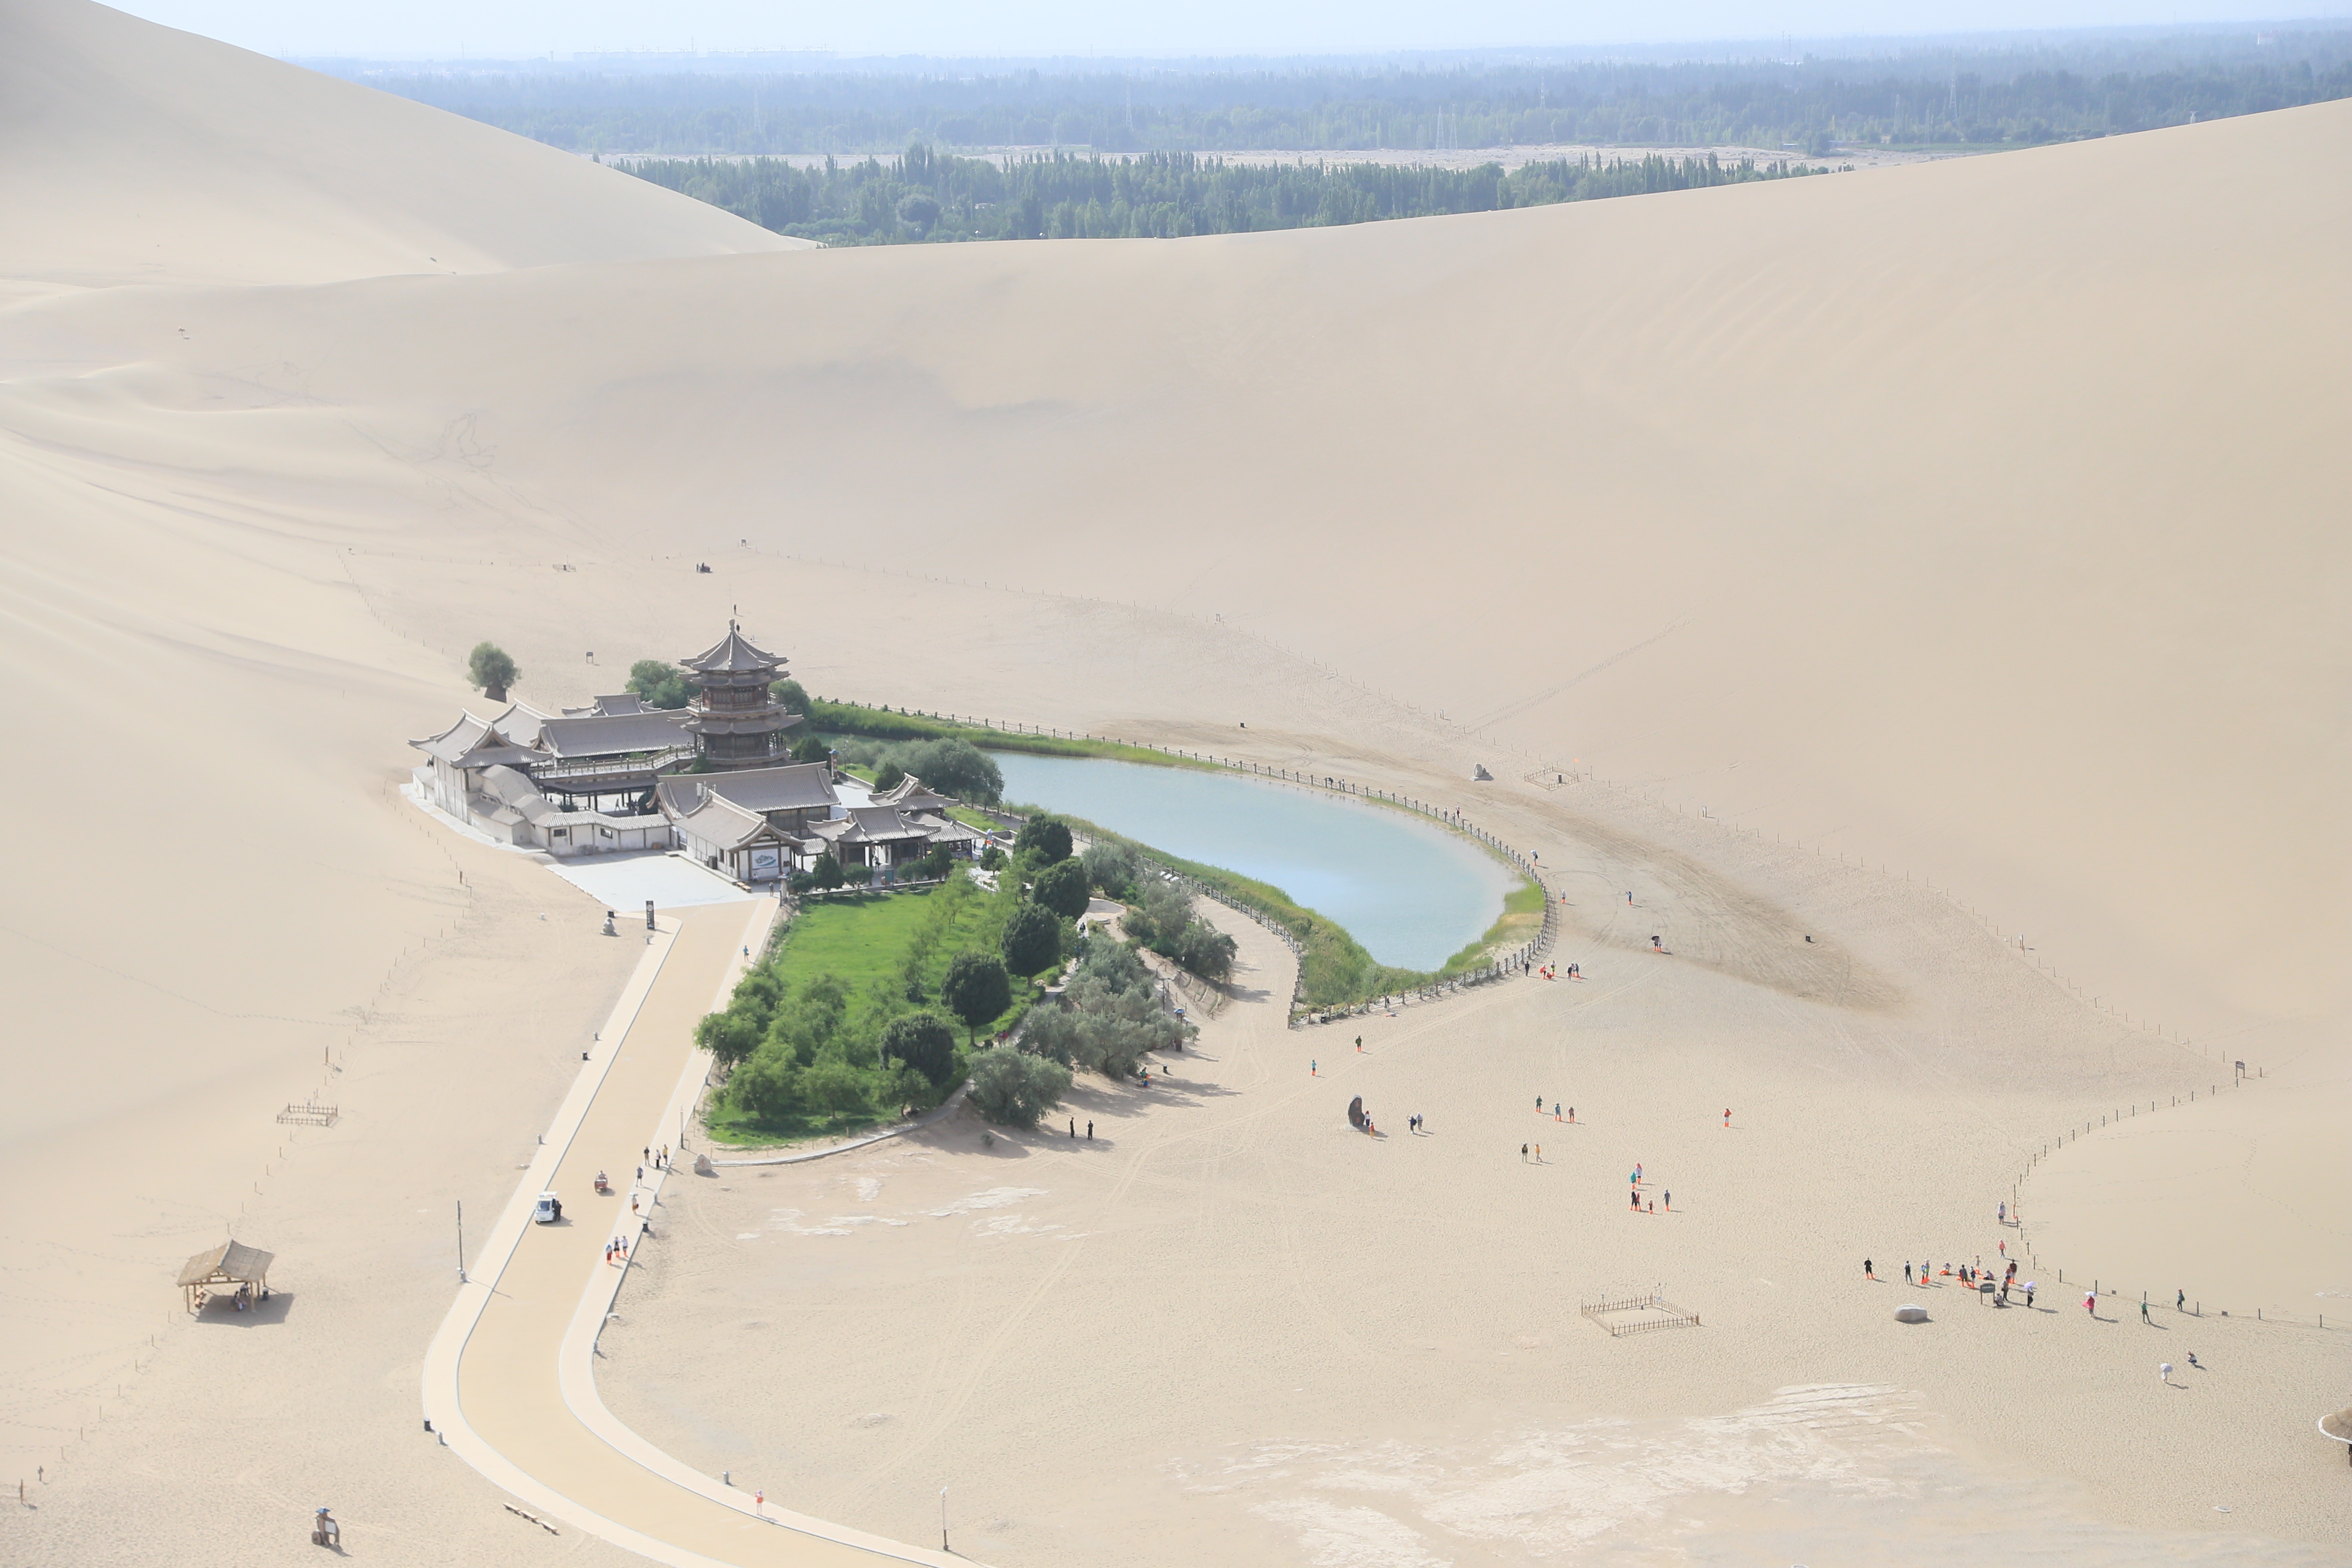
landscape, coast, sand, dune, lake, material, plateau, habitat, ecosystem, mingsha, landform, dunhuang, crescent lake, natural environment, geographical feature, aeolian landform